Dartmoor crosses

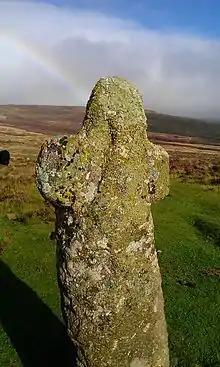
Detail of Bennett's Cross

There is a legend attached to the origin of the original crosses. The story says that there were four monks who did not want to follow their abbot's rules on austere living. Once the abbot went to Italy, the four brothers decided to celebrate, yet they needed some money. They robbed and killed a wealthy Jew. In the same evening the brothers were called to the nearby moor, which was covered in snow and ice at the time. When they reached the place, they realized that the messenger who had beckoned them was the ghost of the murdered Jewish man.